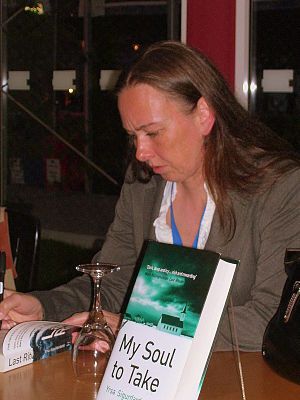
Yrsa Sigurðardóttir
Vilborg Yrsa Sigurðardóttir er en islandsk forfatter, som både skriver børnebøger og krimier. Hun debuterede som børnebogsforfatter i 1998 og som krimiforfatter i 2005 med bogen Det tredje tegn, der blev oversat til mere end 30 forskellige sprog. Bogen var den første i Thóra Gudmundsdóttir-serien, der omfatter seks bøger, hvoraf fem er oversat til dansk. Hendes krimier har vundet priser både på Island og internationalt. Udover krimiserier har Yrsa Sigurðardóttir også skrevet enkeltstående krimier, fx Kulde, hvori det islandske vinterlandskab anvendes som stemningsskabende kulisse i fortællingen.